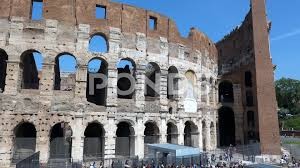
Landmark: Roman Colosseum